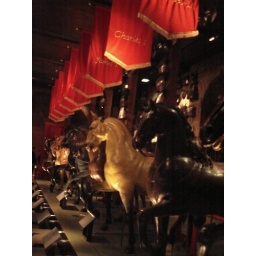
line of kings in white tower @ tower of london